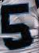
Number: 5